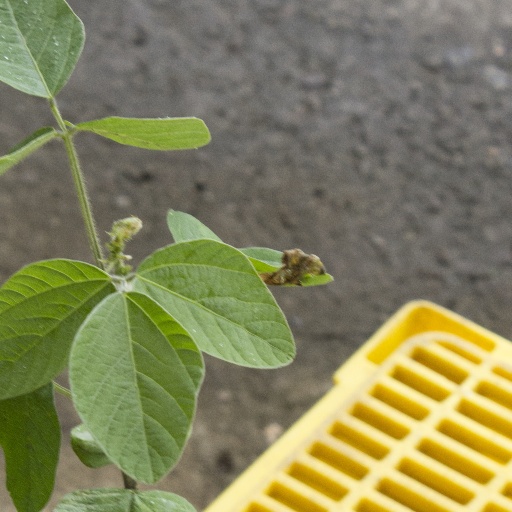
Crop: soybean